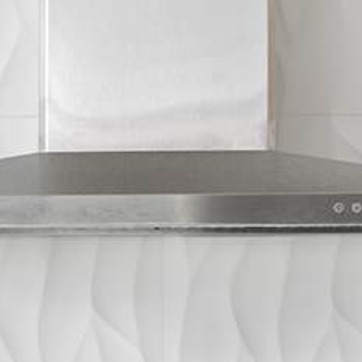
Material: metal